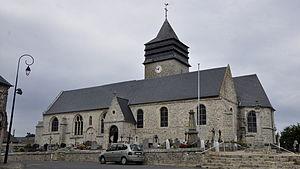
Sotteville-sur-Mer est une commune française située dans le département de la Seine-Maritime en région Normandie.